Outline of Northern Ireland

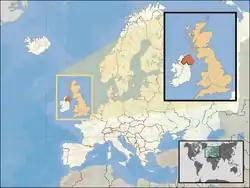
– in the European continent (camel & white)– in the United Kingdom (camel)

The following outline is provided as an overview of and topical guide to Northern Ireland.